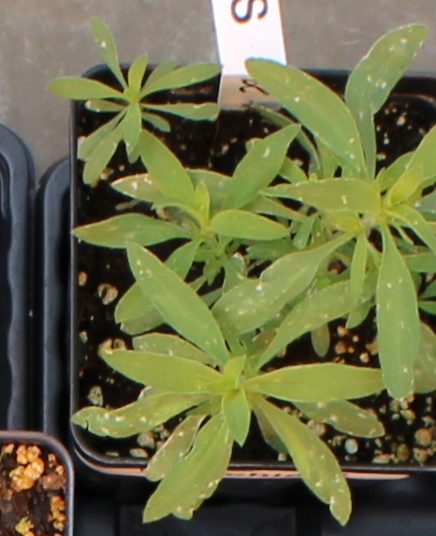
Label: Kochia